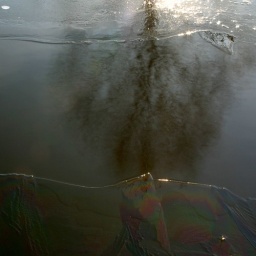
door het gebruik van een pola-filter werd de spanning in het dunne ijs zichtbaar.Using a pola-filter made the tention in the ice visible.